John Millikin

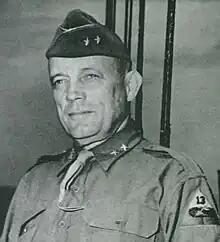
MIllikin as commander of the 13th Armored Division during World War II

Major General John Millikin (January 7, 1888 – November 6, 1970) was a senior United States Army officer who served in both World War I and World War II. During the latter, Millikin commanded III Corps in General George S. Patton's U.S. Third Army during the Battle of the Bulge in December 1944.